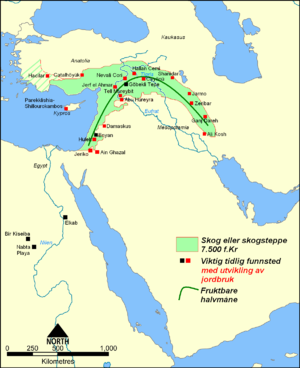
Levanten / Etymologi
Kort over Den frugtbare halvmåne i den ældste oldtid, her illustreret med udbredelsen af skov samt de vigtigste arkæologiske fundsteder, som havde bosættelse før 7.500 f.Kr. Fra omkring 4.000 f.Kr blev Mesopotamien det vigtigste område for videre civilisationsudvikling.
Levanten er et historisk-geografisk begreb, der betegner et stort område i Nærøsten, omtrent afgrænset mod nord af Taurusbjergene, mod syd af den arabiske ørken, mod vest af Middelhavet, mens det mod øst strækker sig ind i det Øvre Mesopotamien; dog medtager nogle definitioner næsten hele Mesopotamien.